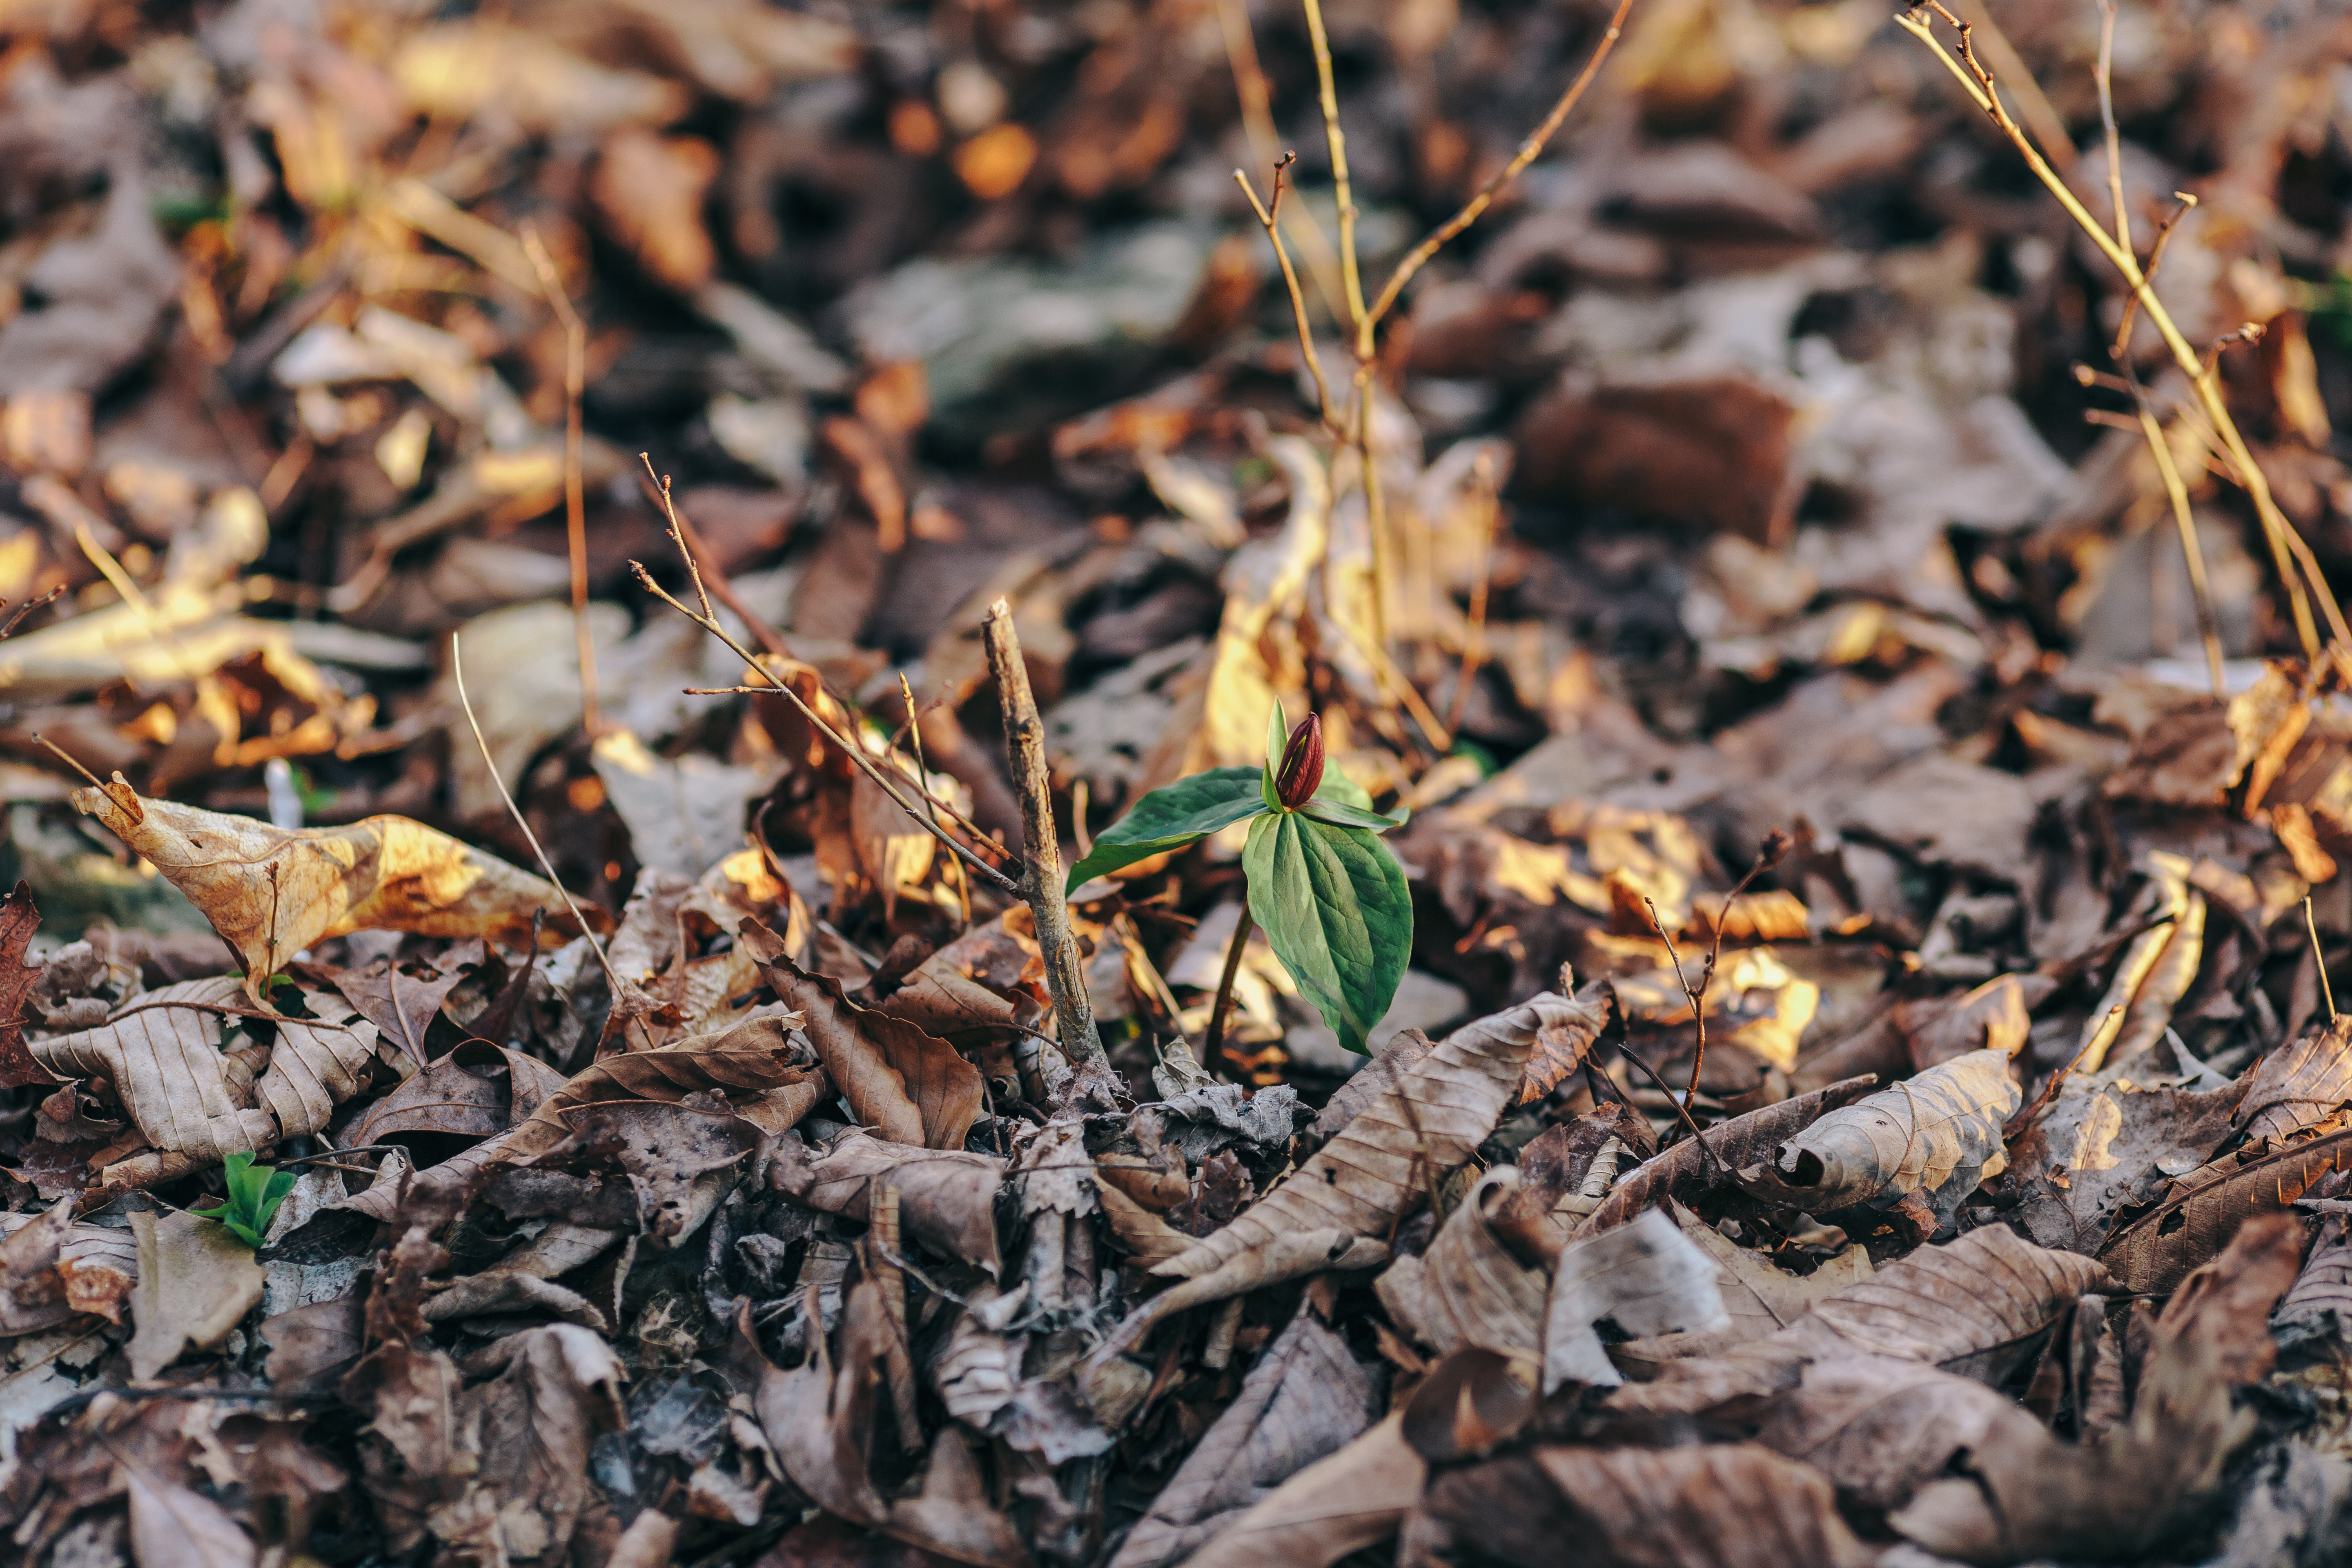
tree, nature, forest, grass, branch, plant, leaf, flower, wildlife, autumn, soil, flora, season, fauna, wildflower, woodland, habitat, natural environment